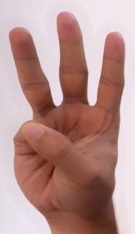
ASL sign: 6